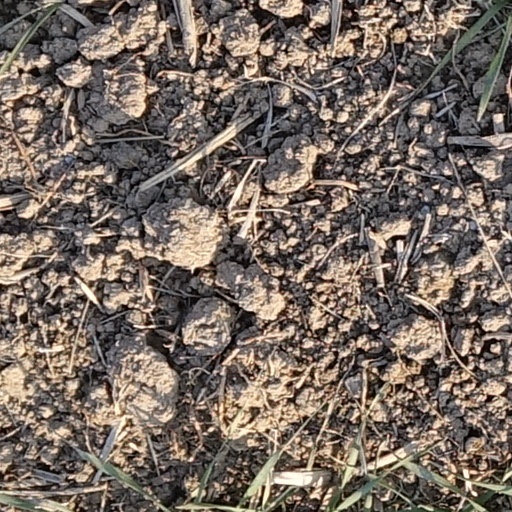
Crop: wheat